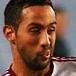
Age: 26